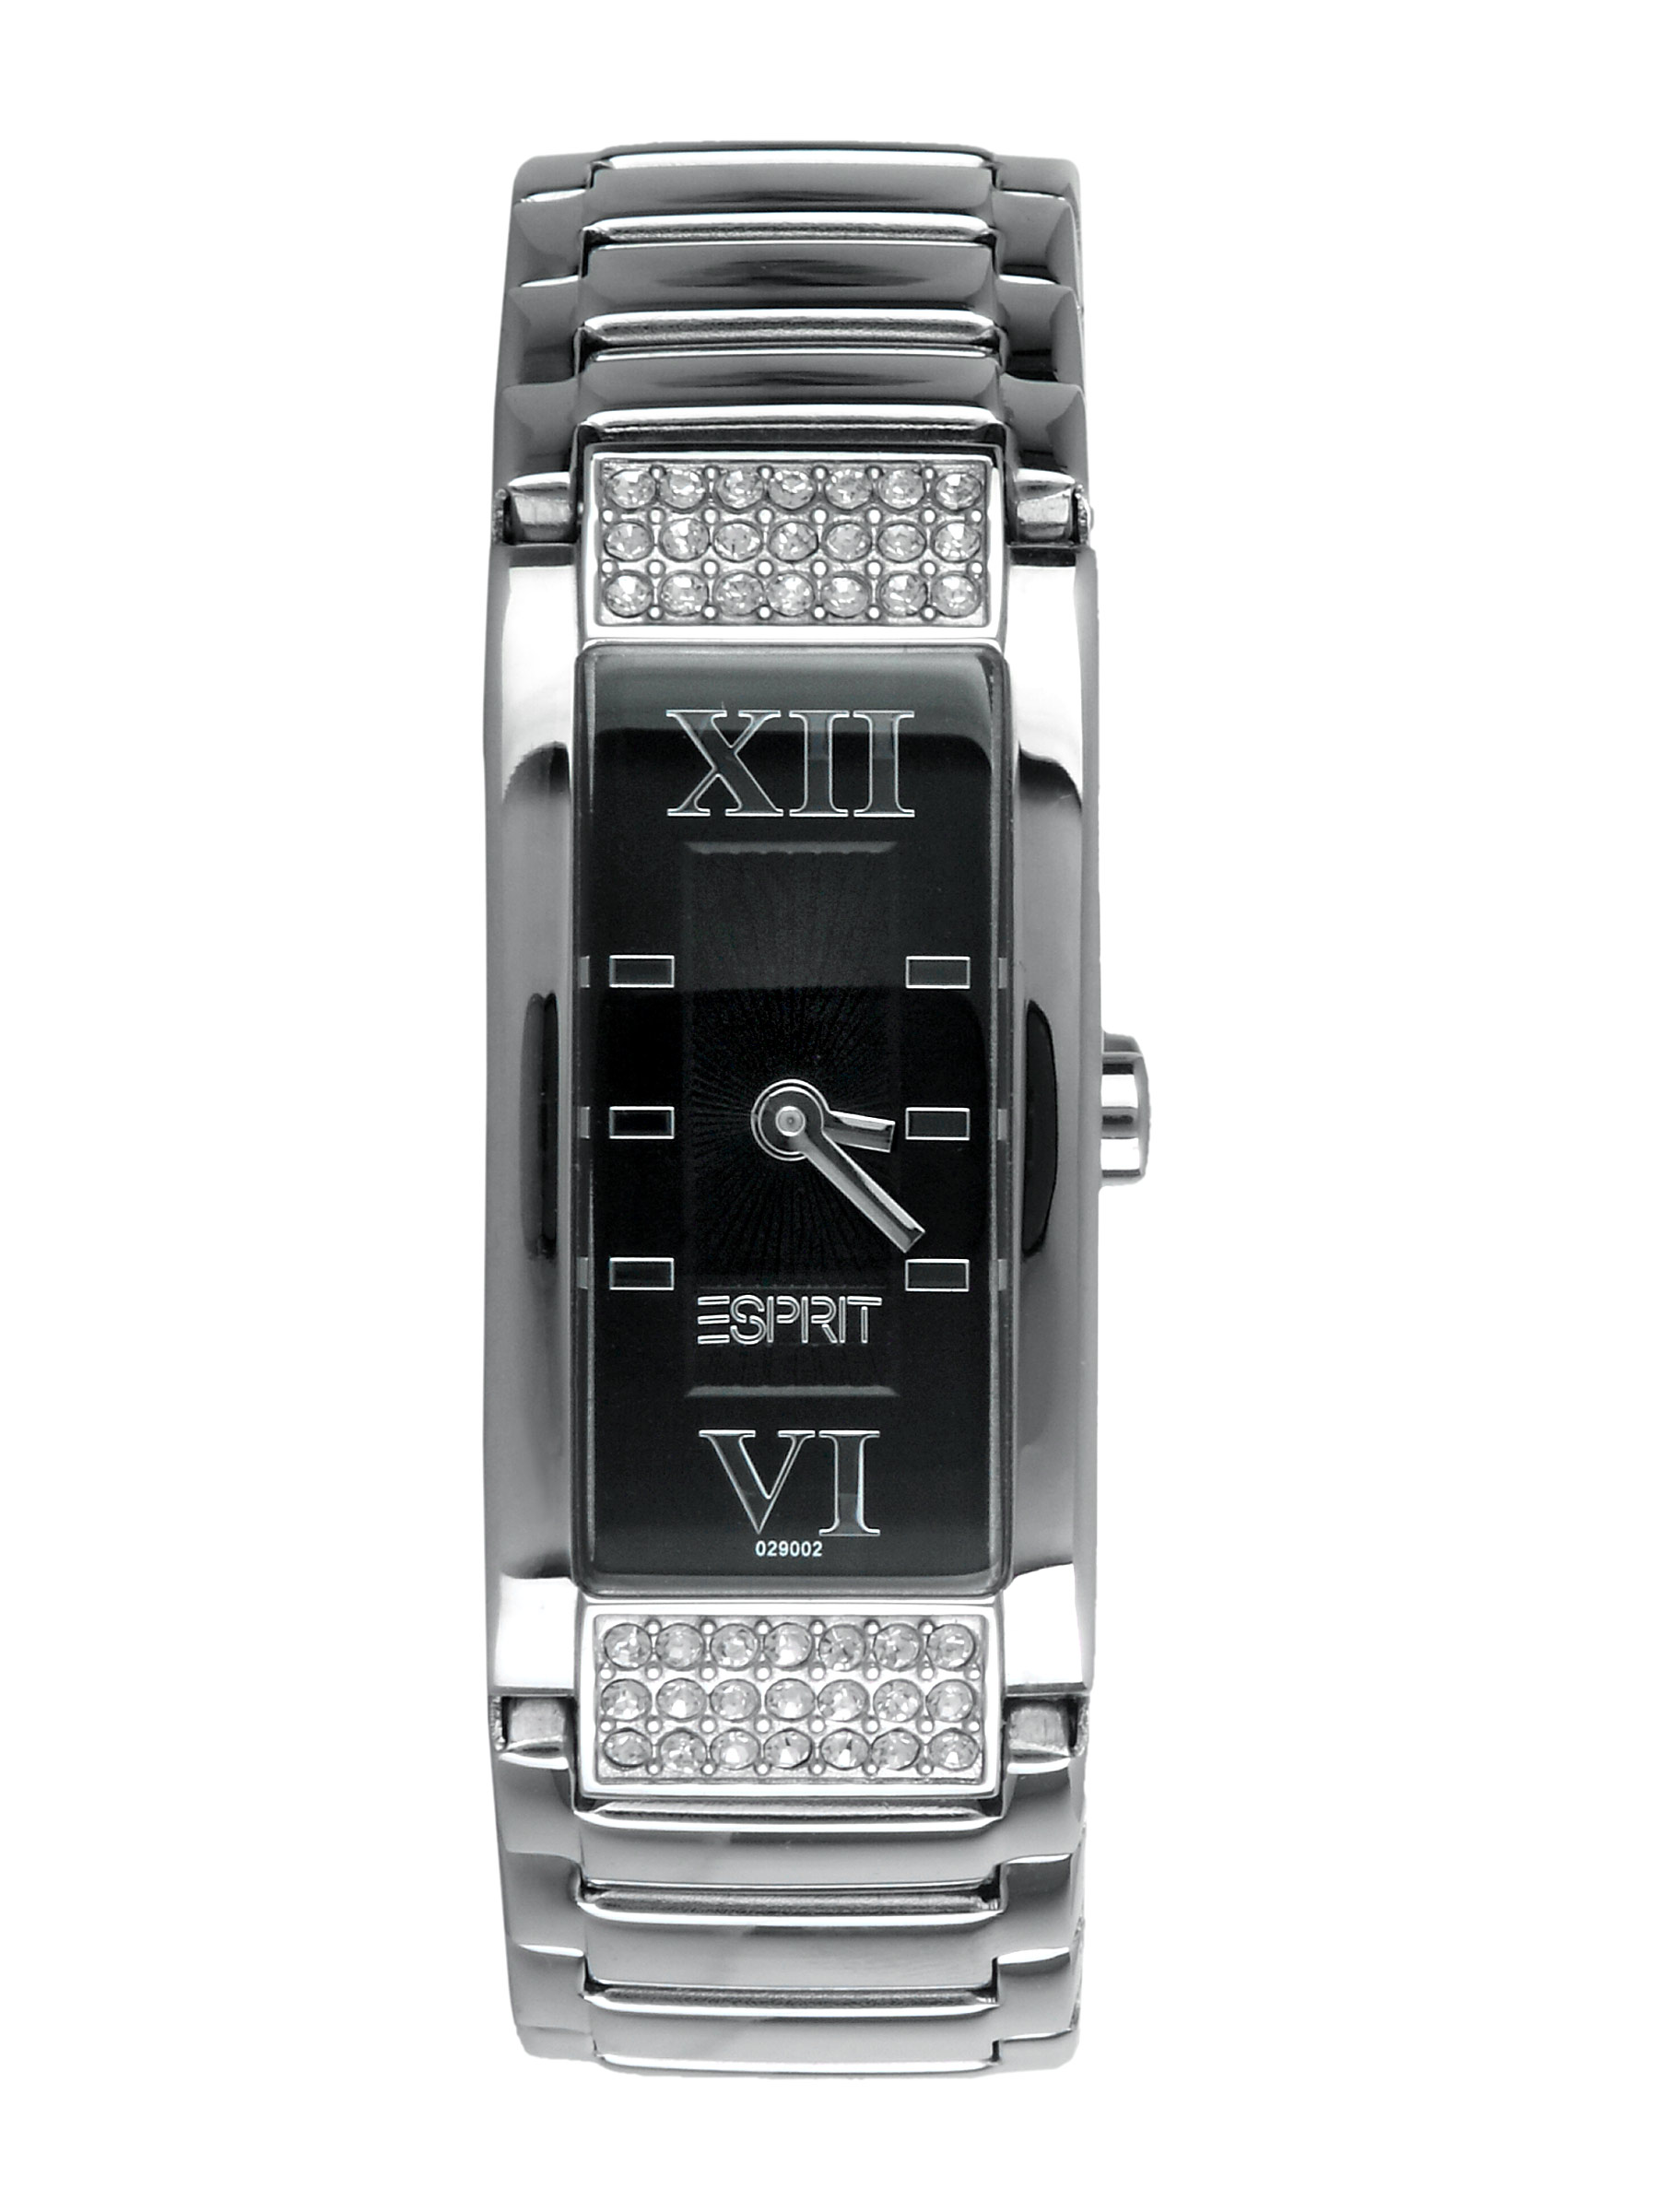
Esprit Women Lissomy Glam Silver Black Steel Watches
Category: Accessories / Watches / Watches
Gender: Women
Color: Steel
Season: Winter 2016
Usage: Casual